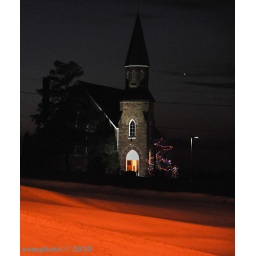
The orange foreground is snow illuminated by street light.